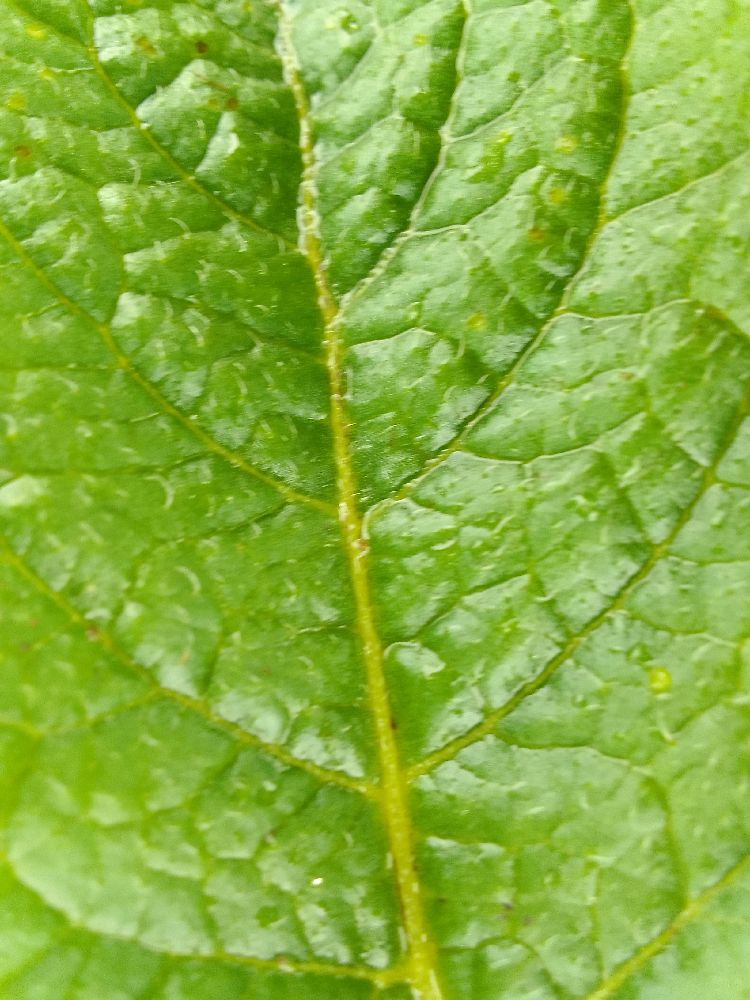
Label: Healthy